Nair de Teffé

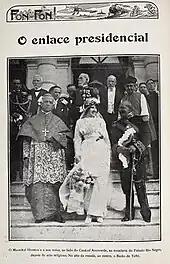
Nair and Hermes next to Cardinal Arcoverde following their marriage.

Nair de Teffé was and still is commonly regarded as a woman ahead of her time. After marrying the President and becoming First Lady of Brazil in 8 December 1913, Nair used her position to host soirées in the Catete Palace, the presidential palace, which became famous for introducing the guitar in high society salons.